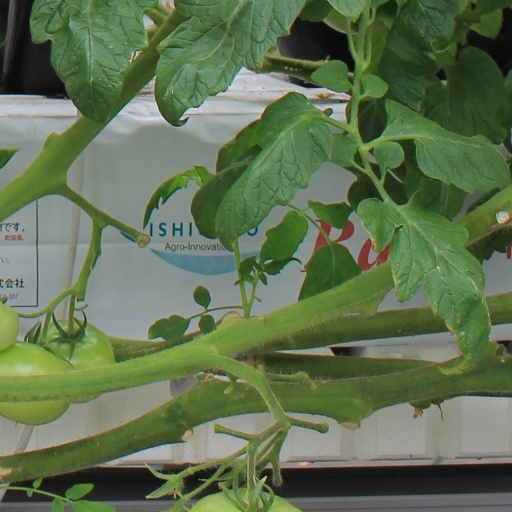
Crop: tomato